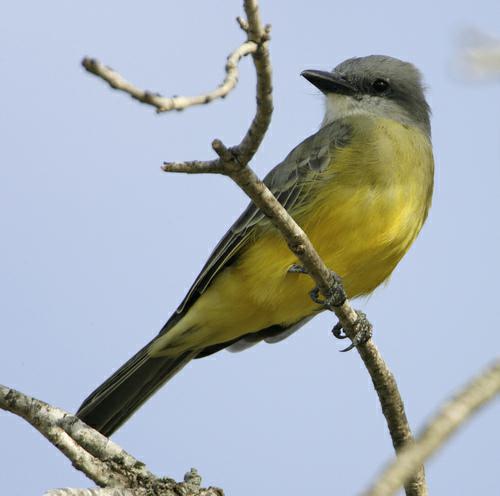
A photo of a tropical kingbird